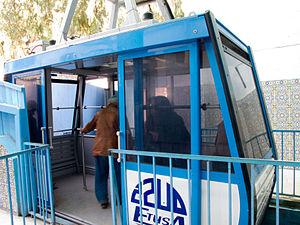
Les téléphériques d'Alger sont gérés depuis 2015 par l'Entreprise de Transport Algérien par Câbles.
La wilaya d'Alger est une subdivision administrative algérienne située dans l'Algérois. Son chef-lieu est Alger.